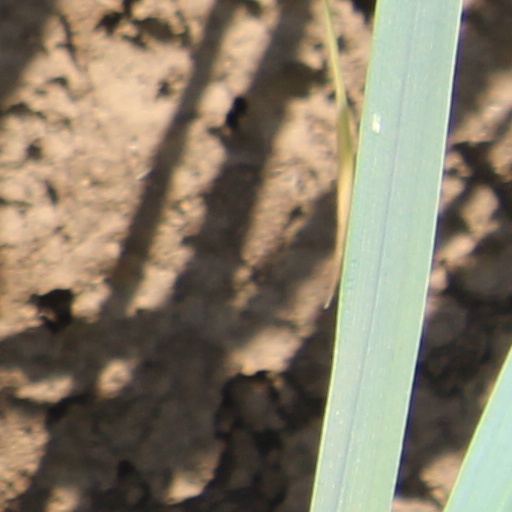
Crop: wheat